Fountain

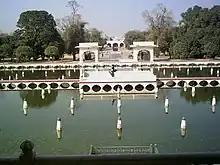
Shalimar Gardens in Lahore, Pakistan (1641)

In Nepal there were public drinking fountains at least as early as 550 AD. They are called "dhunge dharas" or "hitis". They consist of intricately carved stone spouts through which water flows uninterrupted from underground water sources. They are found extensively in Nepal and some of them are still operational. Construction of water conduits like hitis and dug wells are considered as pious acts in Nepal.